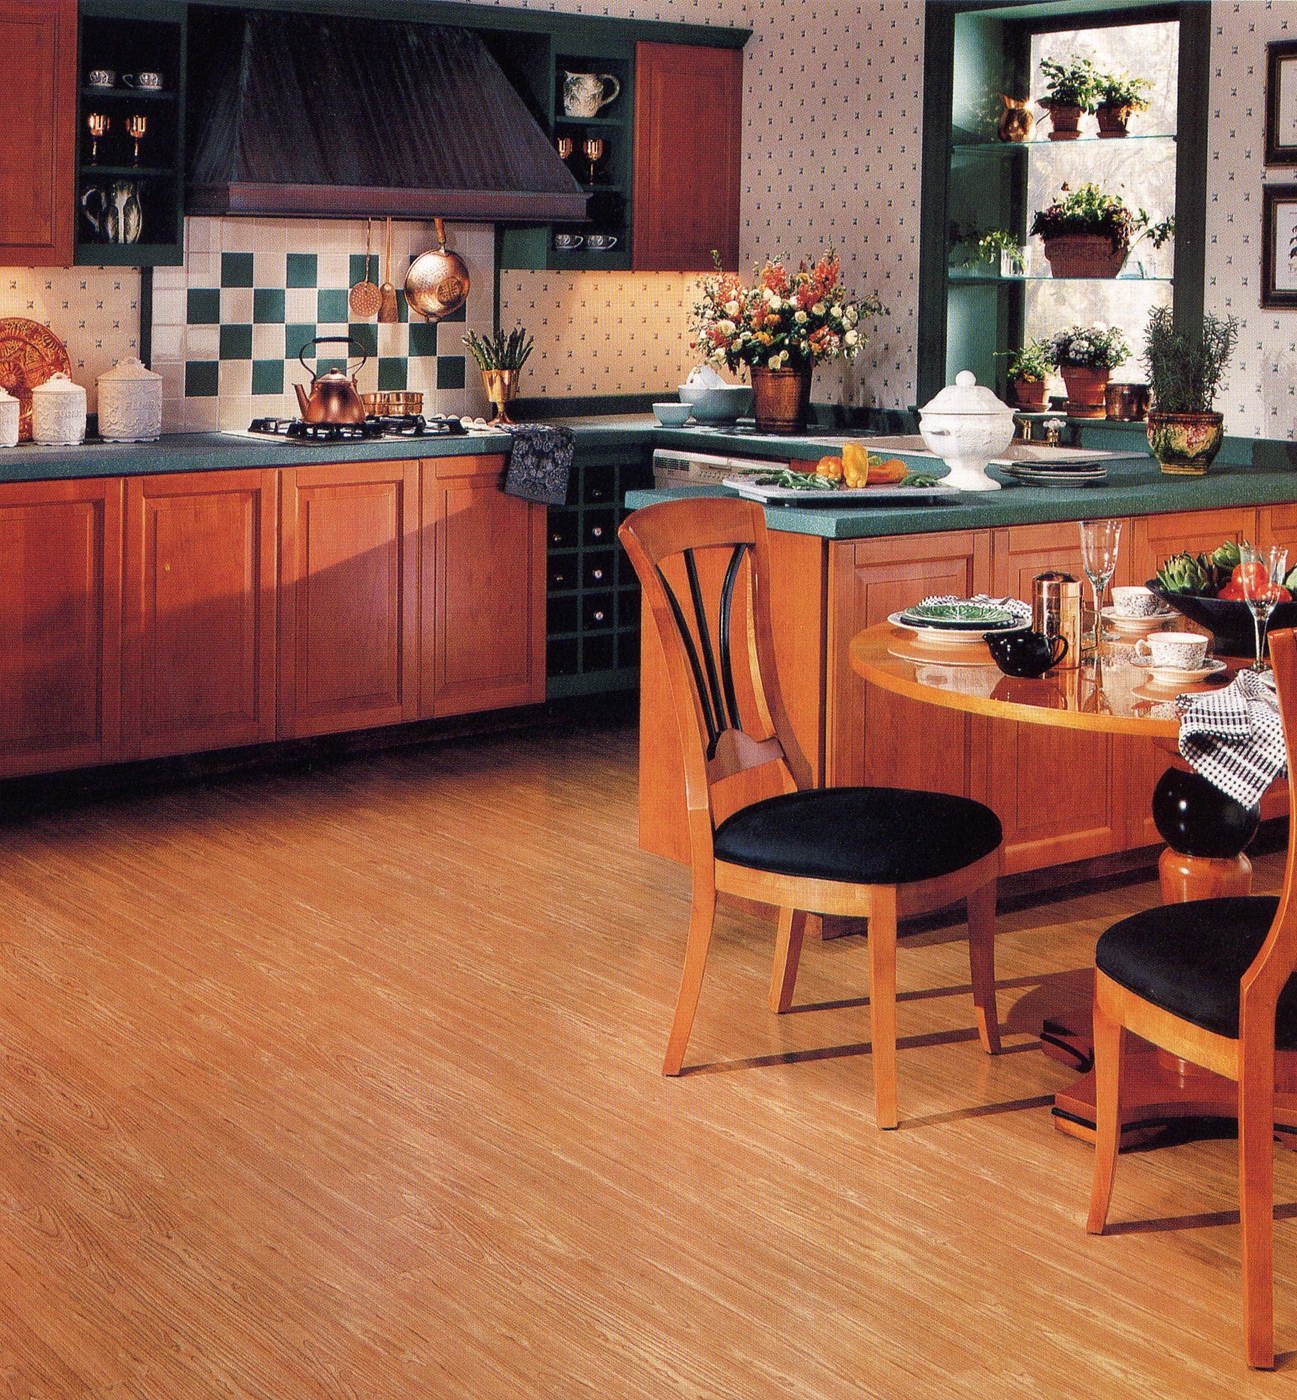
Room type: kitchen